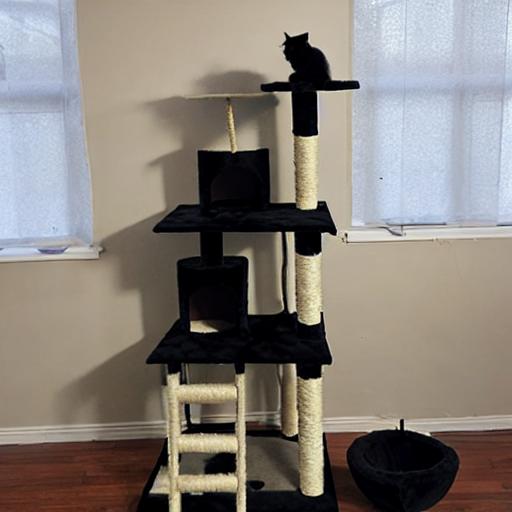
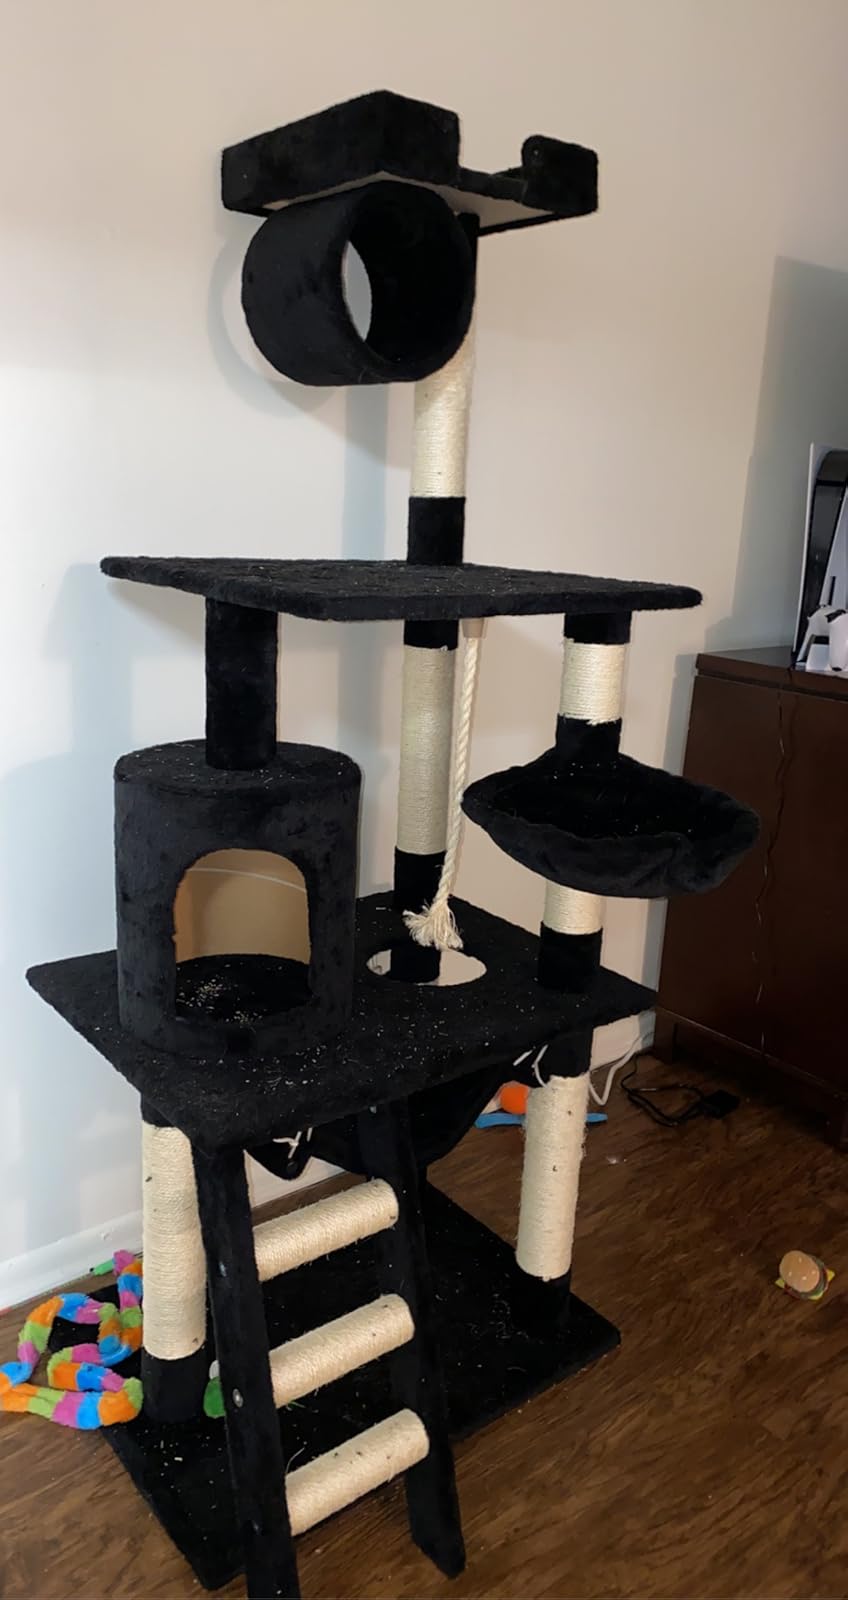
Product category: items_cat tree
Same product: no